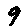
Label: 9